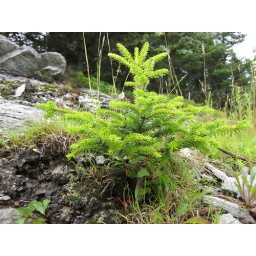
Little fir tree with little red berries growing underneath